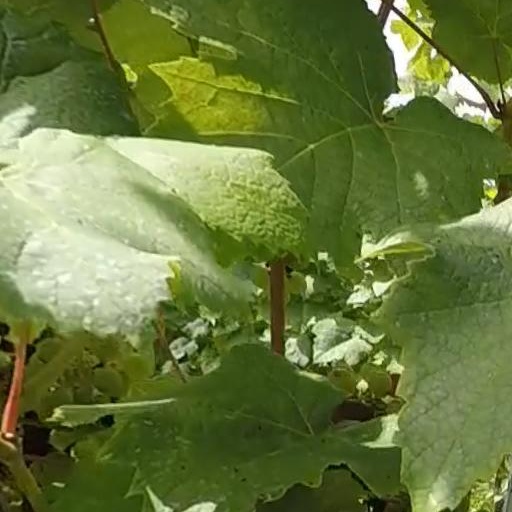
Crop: grape